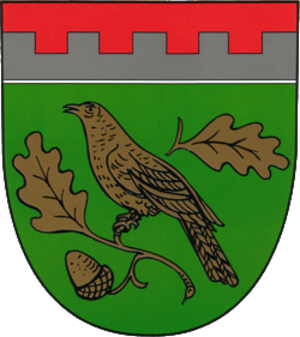
Reitzenhain est une municipalité du Verbandsgemeinde Loreley, dans l'arrondissement de Rhin-Lahn, en Rhénanie-Palatinat, dans l'ouest de l'Allemagne.